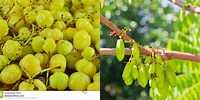
Label: others